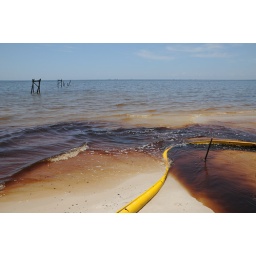
oil in water and oil on beach with boom__7323 web